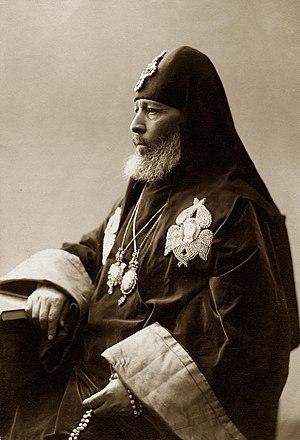
L'Exarchat de Géorgie, aussi appelé Exarchat de Géorgie-Iméréthie puis Exarchat du Caucase, est une subdivision religieuse du Patriarcat de Moscou et de toute la Russie ayant existé entre 1811 et 1917. Fondée après l'abolition du Catholicossat-Patriarcat de toute la Géorgie, l'entité disparaît en 1917 après la révolution russe et la déclaration d'autocéphalie de l'Église orthodoxe géorgienne. Aujourd'hui, son héritage de russification est toujours visible dans les dommages causés sur plusieurs peintures murales d'églises, mais est également perçu comme l'un des facteurs des séparatismes actuels ossète et abkhaze.
Les primats de l'Église orthodoxe de Géorgie sont les chefs spirituels du Catholicossat-Patriarcat de toute la Géorgie, depuis la fondation de l'Archevêché de Mtskheta dans les années 320 jusqu'à nos jours. Du IVᵉ siècle à aujourd'hui, 156 primats se sont succédé.